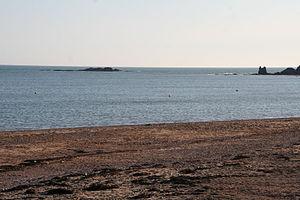
Saint-Gilles-Croix-de-Vie île de pilours ou pil'ours vue depuis la plage de Boisvinet
Saint-Gilles-Croix-de-Vie est une commune du centre-ouest de la France, située sur la Côte de Lumière, dans le département de la Vendée en région Pays de la Loire.